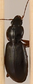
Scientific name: Synuchus impunctatus
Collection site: Bartlett Experimental Forest NEON (BART), plot BART_081